Hanazono Shrine

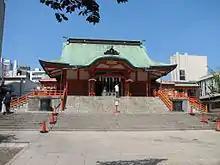

The is a Shinto shrine located in Shinjuku, Tokyo, Japan. This shrine was founded in the mid-17th century. Nestled in the heart of Tokyo's Shinjuku ward, Hanazono Jinja is a small and unobtrusive structure that, according to Fodor's, just happens to be one of the most historical shrines in Japan. Constructed in the Edo period by the Hanazono family, this Inari shrine—a shrine dedicated to Inari, the androgynous god of fertility and worldly success—is a favorite place for businessmen to pray for successful ventures.